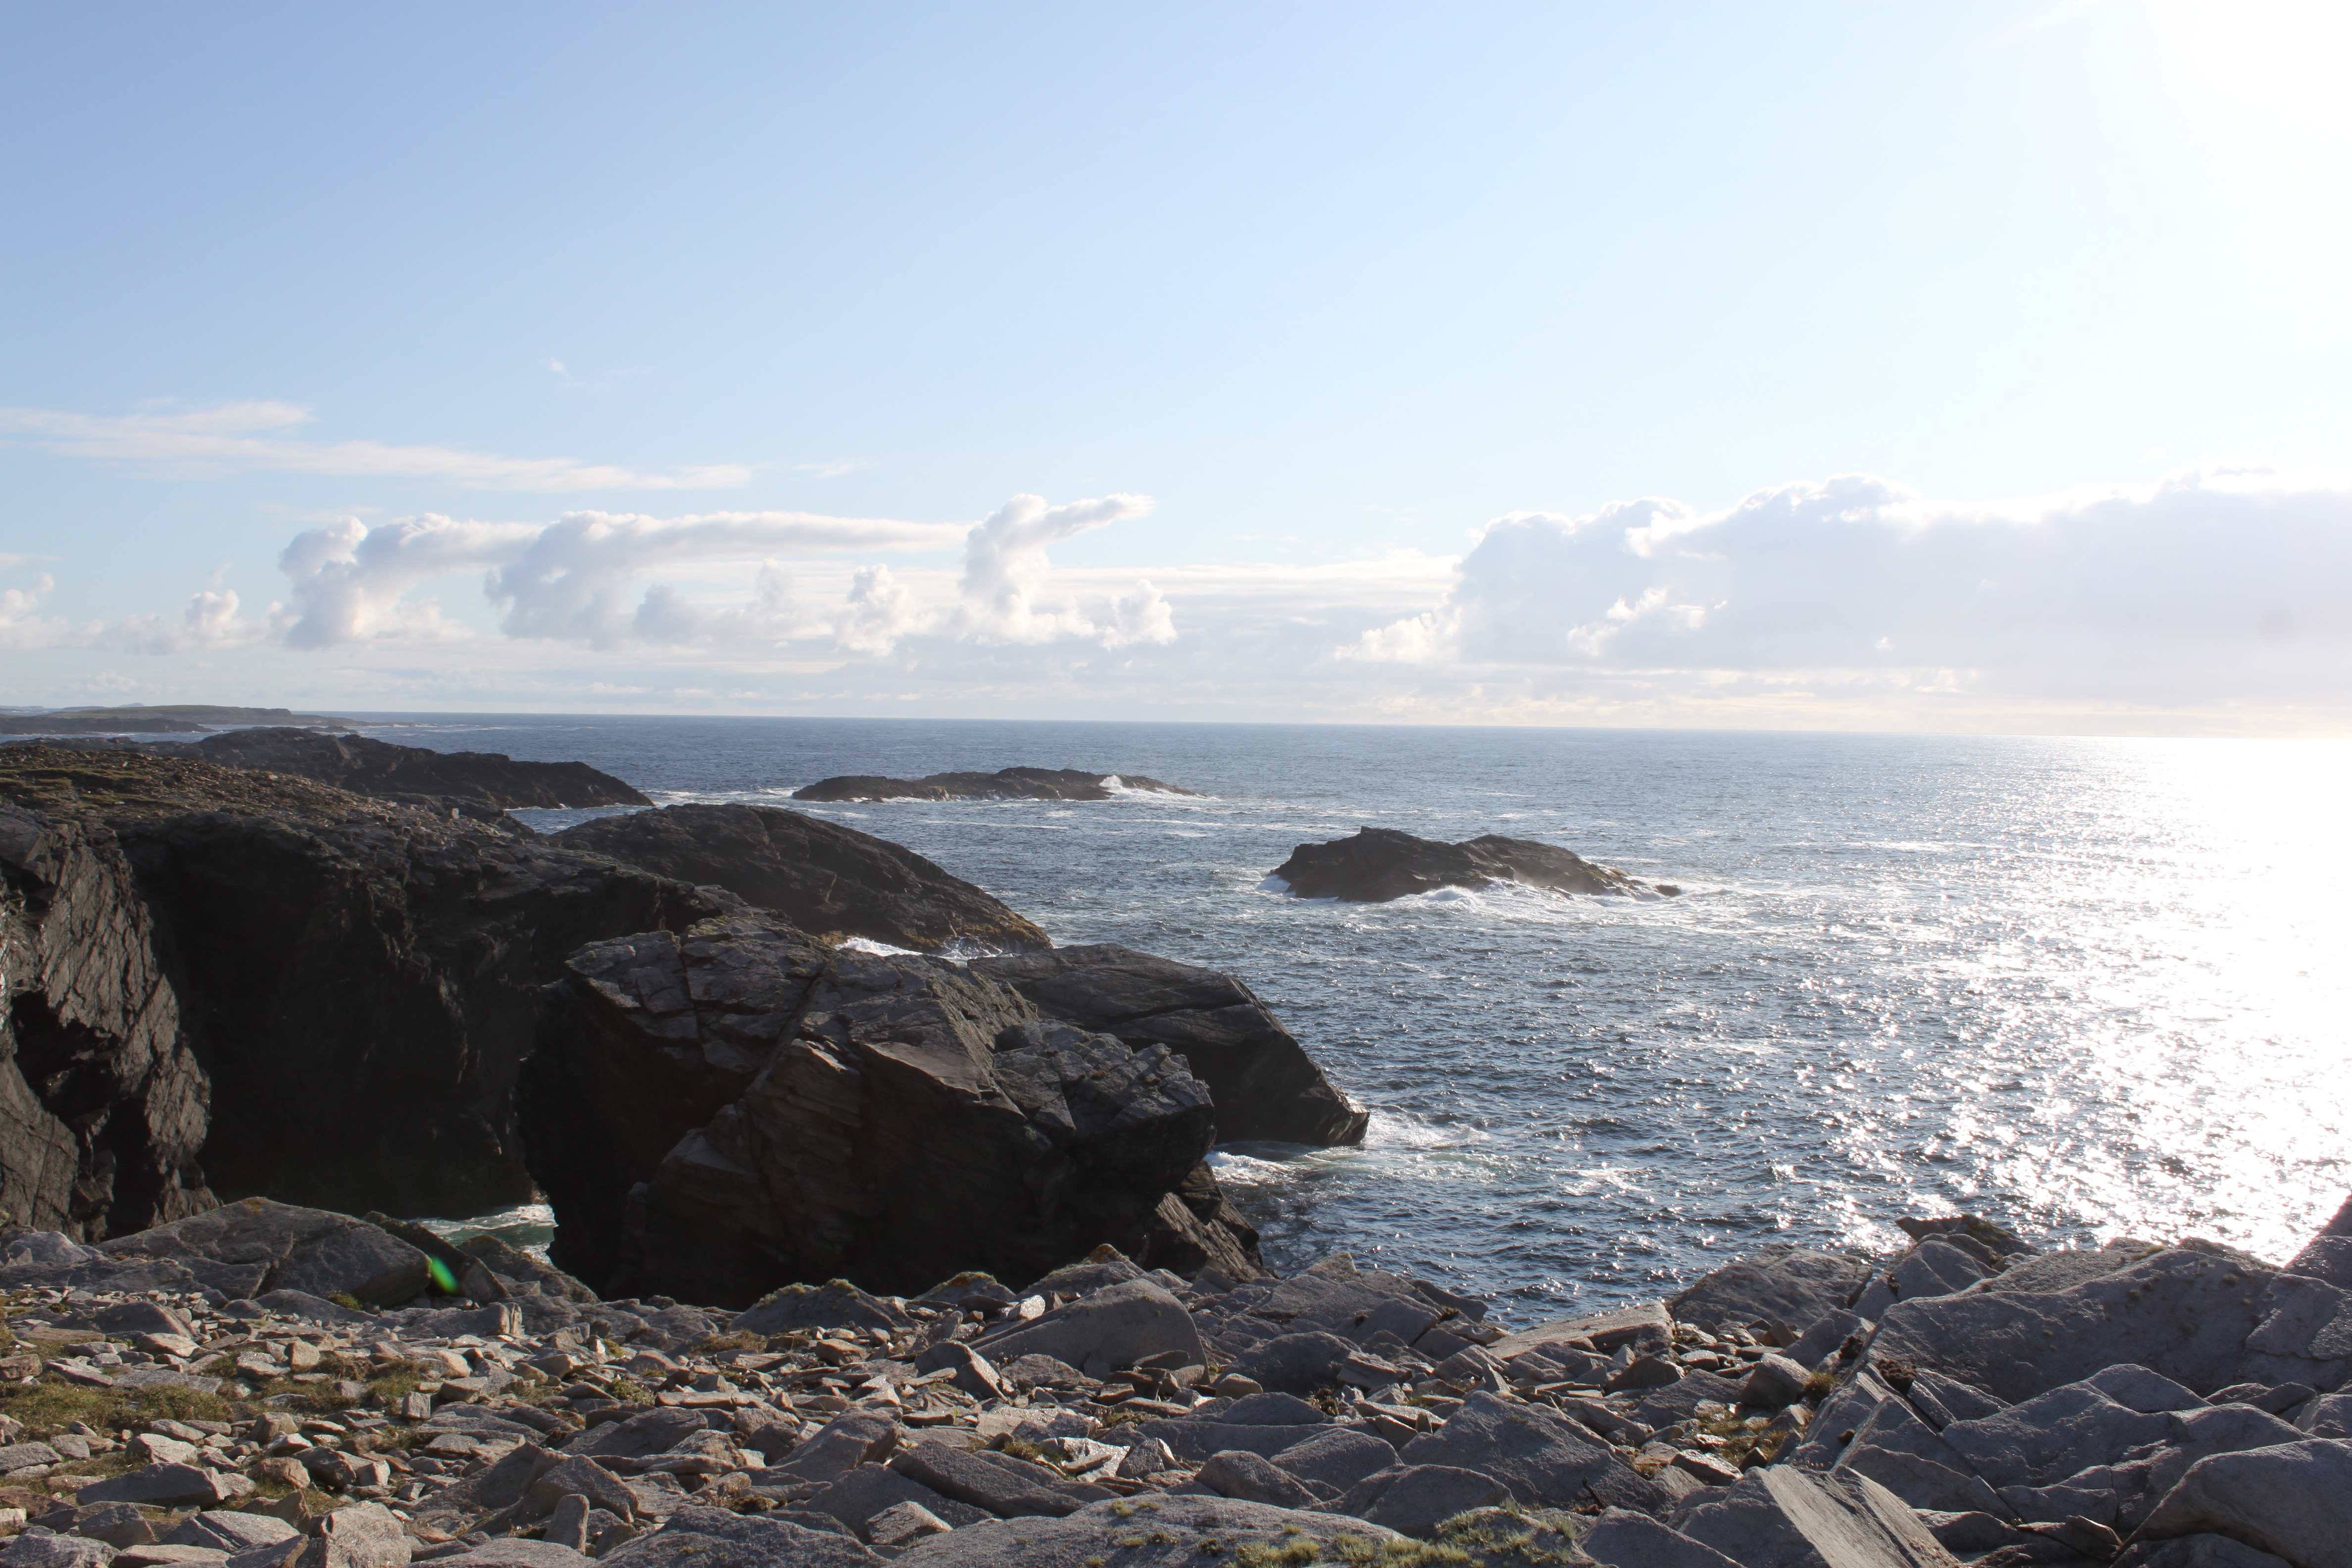
beach, sea, coast, rock, ocean, horizon, shore, wave, cliff, cove, bay, terrain, material, body of water, my, ireland, cape, around, wind wave